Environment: real
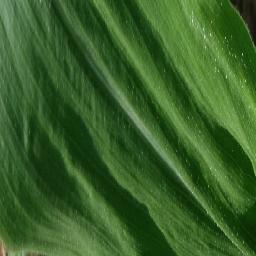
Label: healthy